Swedbank

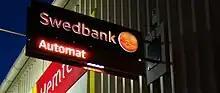
Swedbank sign above an automated teller machine in Karlskrona.

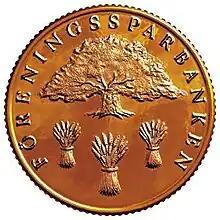
The Swedbank logo (1997—2006). FöreningsSparbanken was created in 1997 through a merger between Sparbanken and Föreningsbanken. The unusual corporate name and logo were compromises of the merger of two different corporate cultures.

In 2023 Swedbank had 7.2 million retail customers and 555,000 corporate customers in Sweden, Estonia, Latvia, and Lithuania. The group has 226 branches in Sweden and in the Baltic countries. It also maintains a presence in Copenhagen, Helsinki, New York City, Oslo, Shanghai and Johannesbourg.